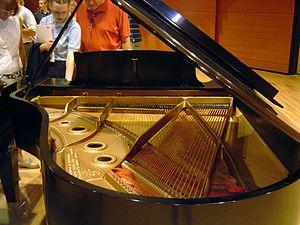
Le piano à queue est un piano à cordes horizontales.